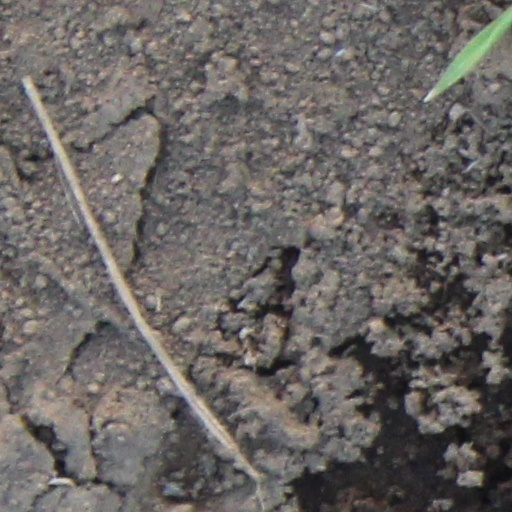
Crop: wheat